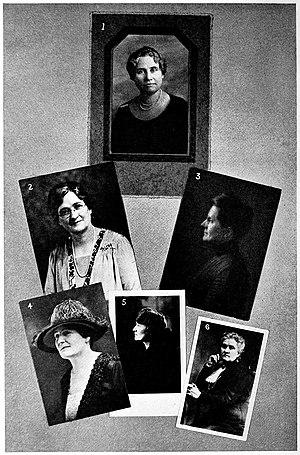
Grace Raymond Hebard est une historienne américaine, originaire du Wyoming. Elle est également connue comme suffragette, femme de lettres prolifique, avocate, économiste et enseignante au sein de l'Université du Wyoming. Pendant des années, elle a parcouru les montagnes et hautes plaines de l'État à la recherche des premiers récits traitant des femmes pionnières de la région.